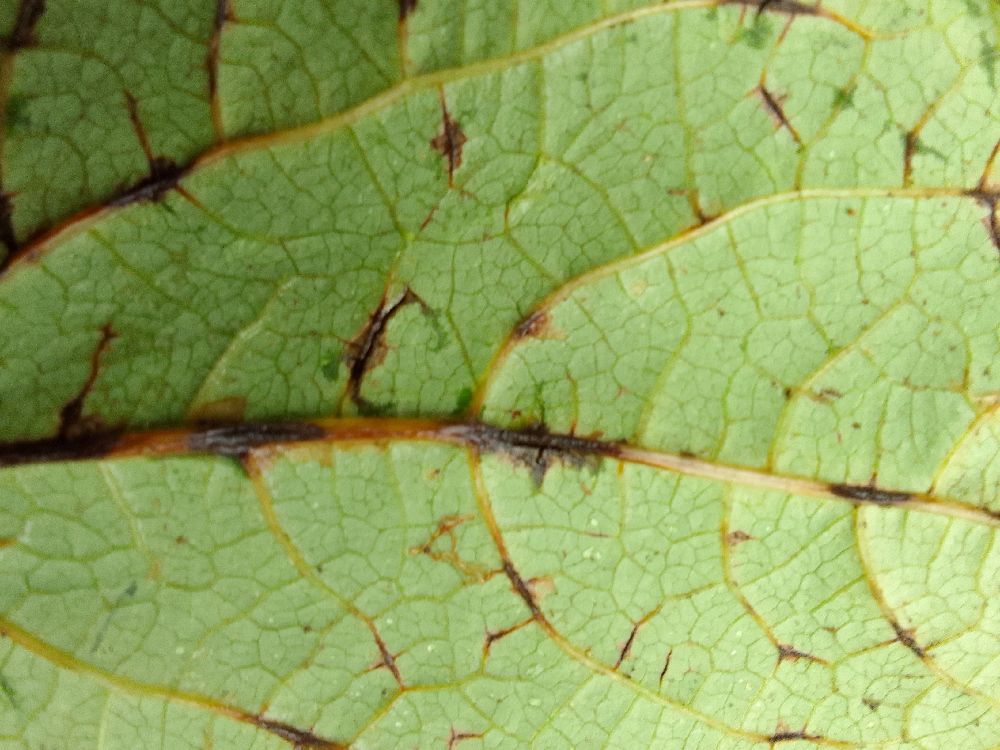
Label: anthracnose